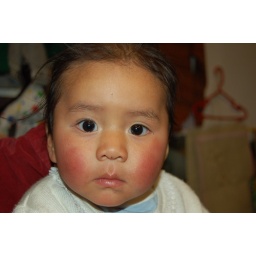
very cute baby girl in Ayacucho, Peru